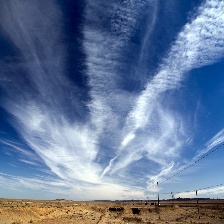
Cloud type: Cirrostratus